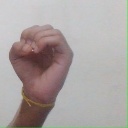
अक्षर: ऊ